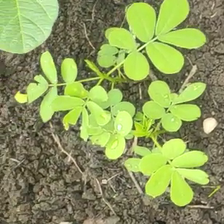
Weed species: Sicklepod_(Senna obtusifolia)